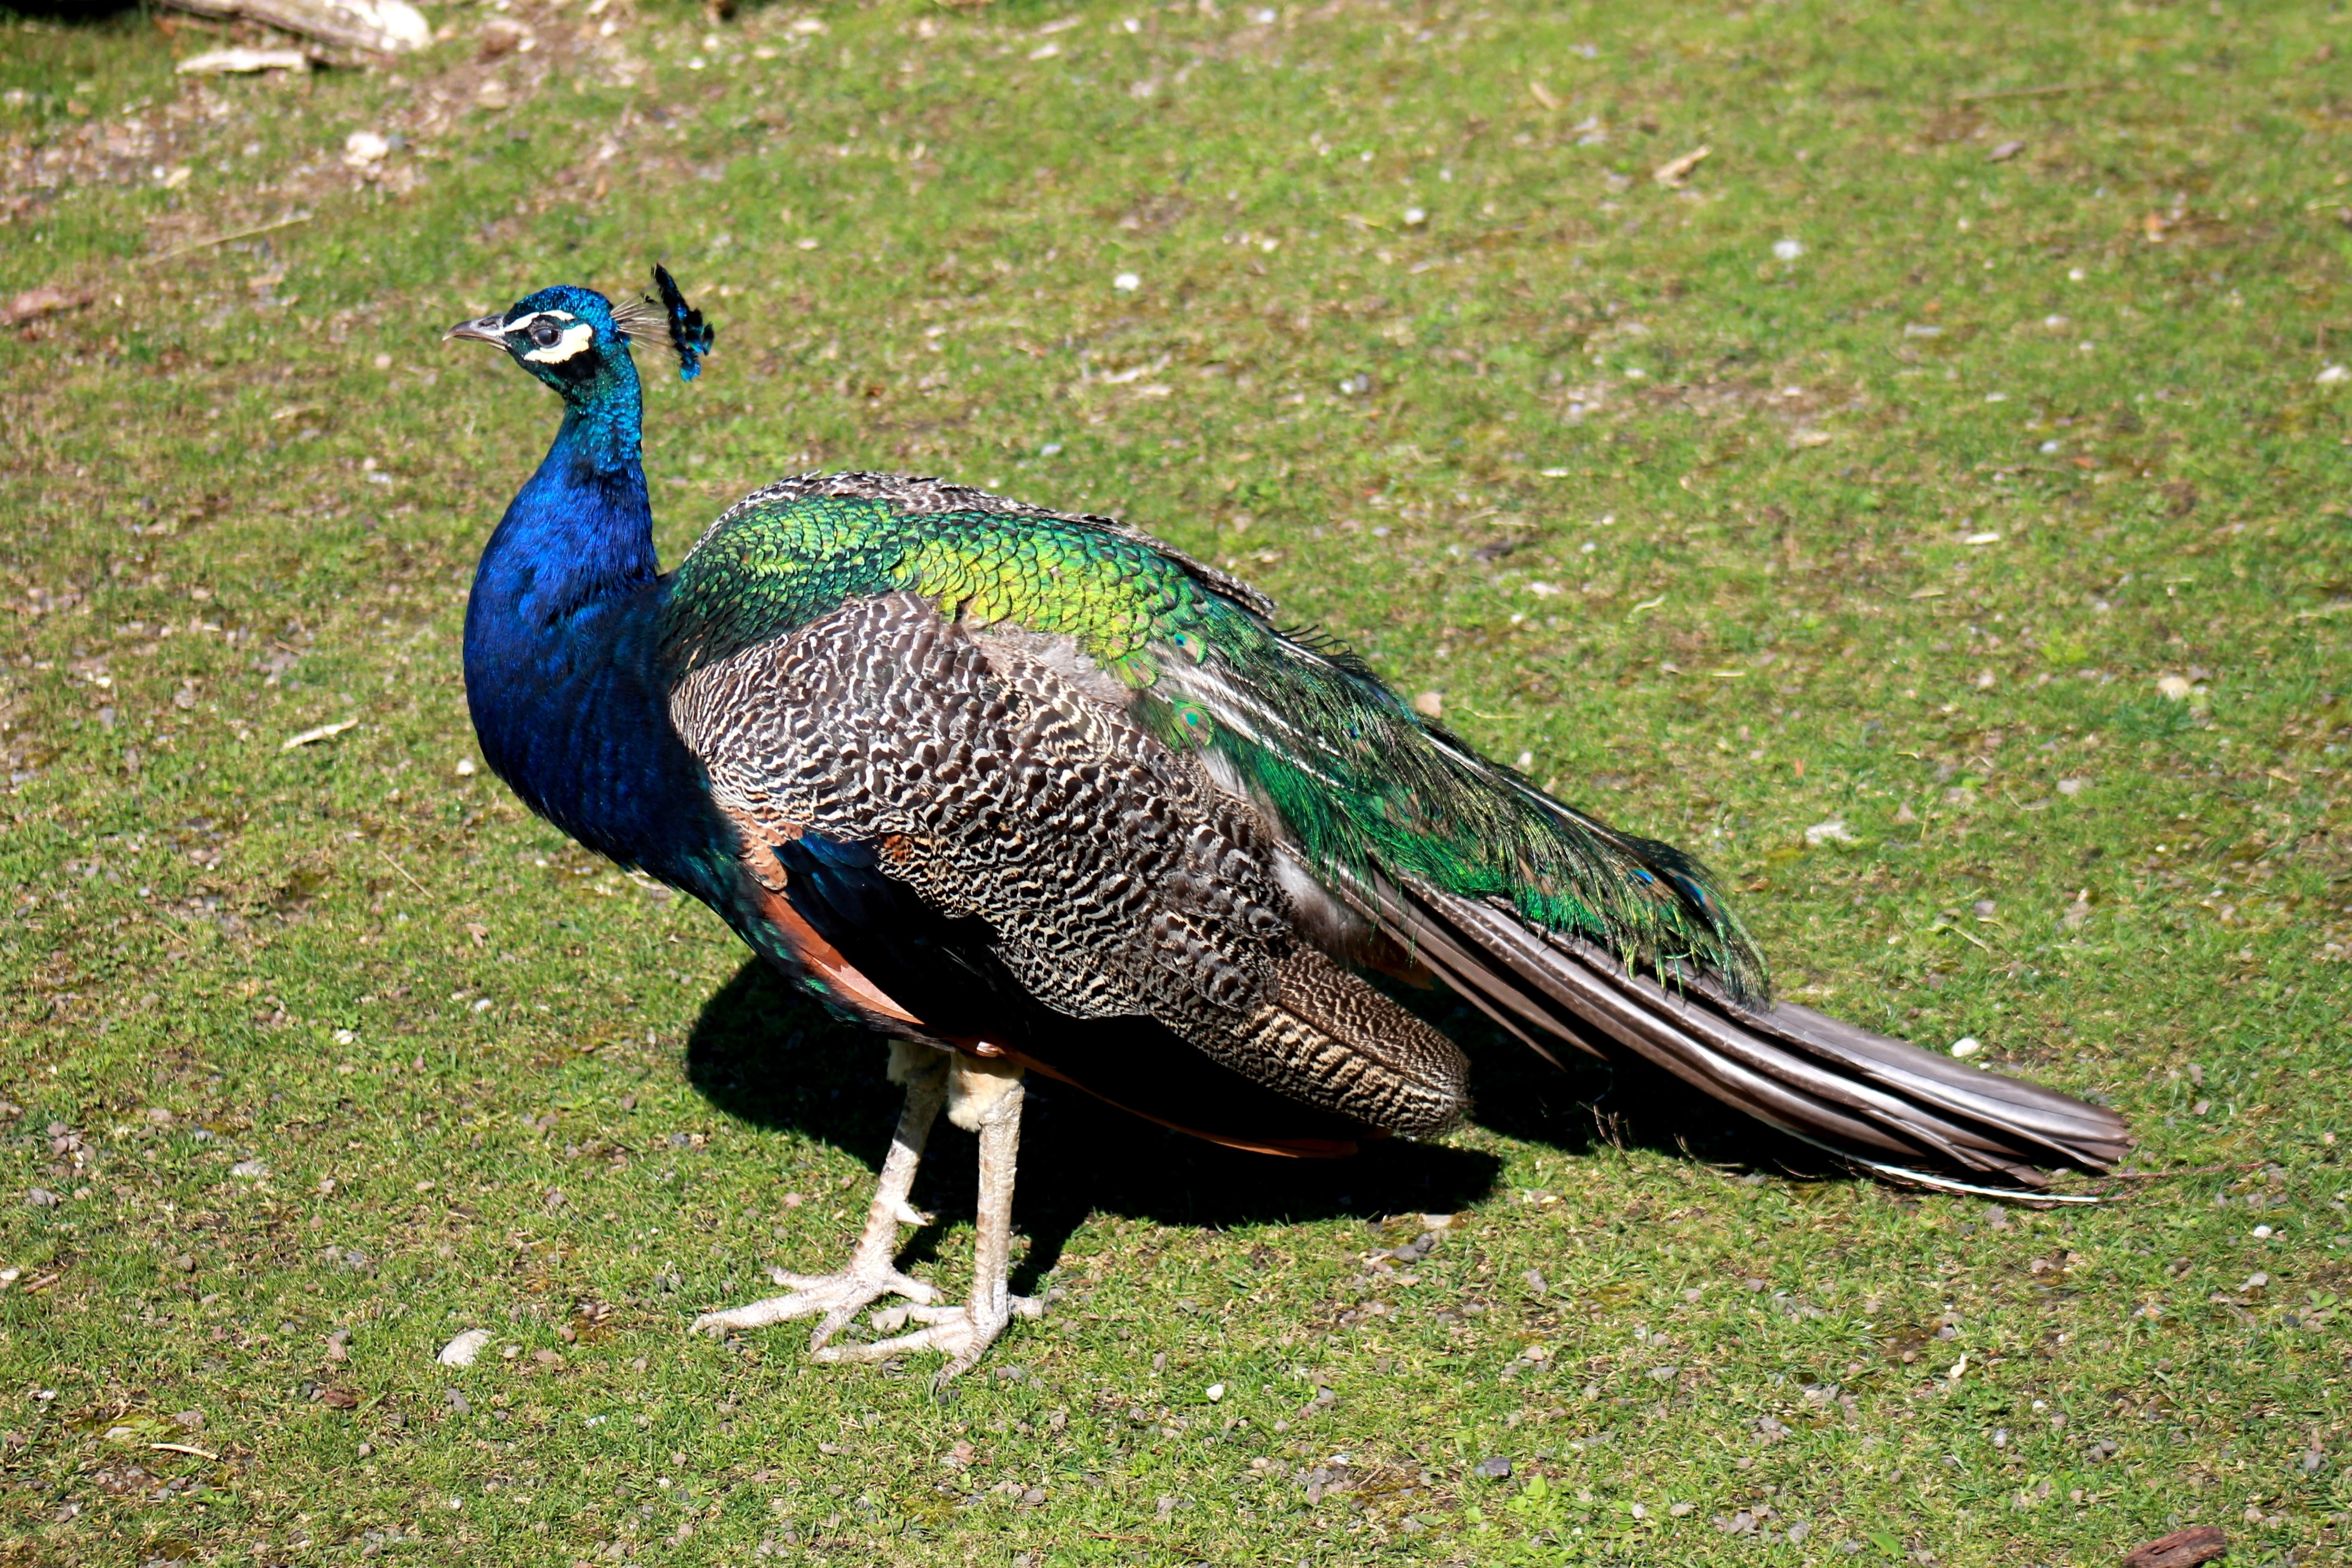
bird, wing, prairie, animal, wildlife, zoo, beak, fowl, fauna, peacock, galliformes, vertebrate, peafowl, phasianidae, wild turkey, domesticated turkey